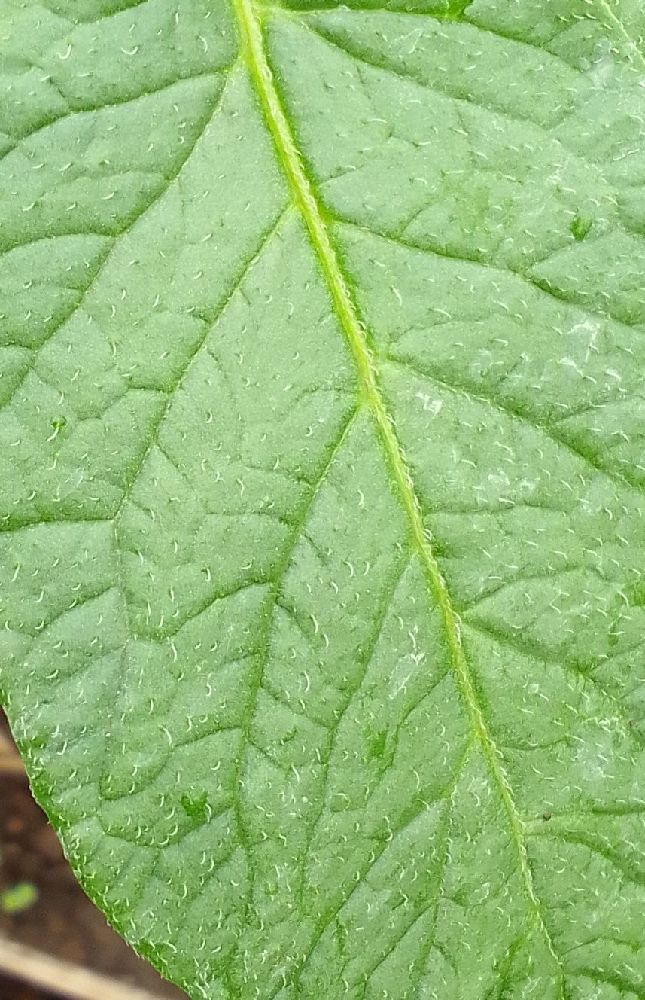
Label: Healthy